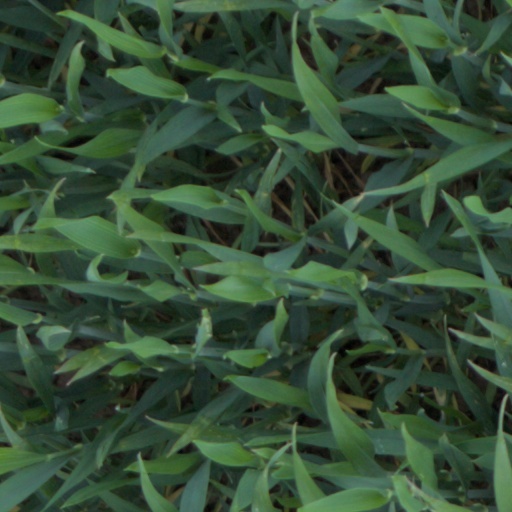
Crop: wheat